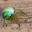
Label: spider